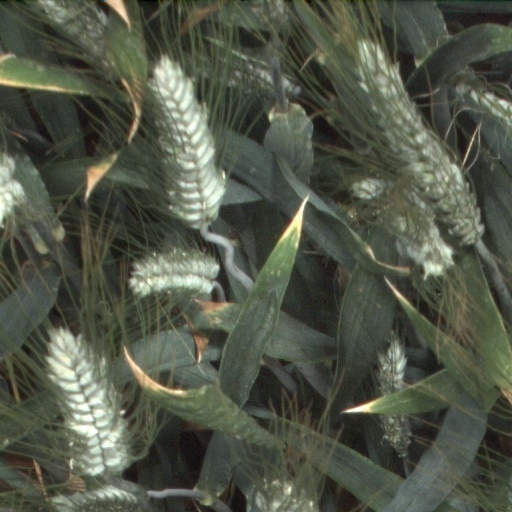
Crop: wheat